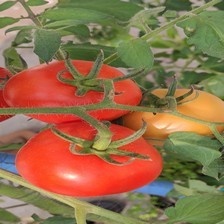
Label: tomato